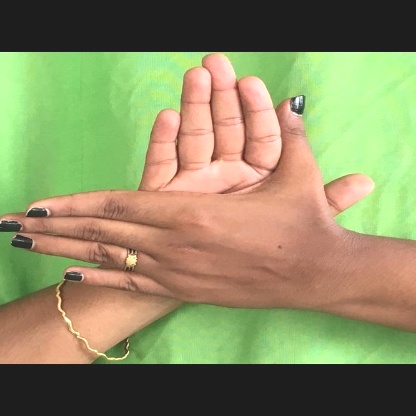
Mudra: Chakra